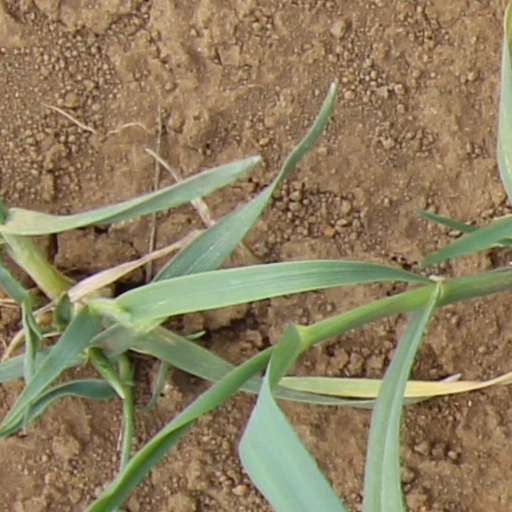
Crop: wheat